Weingarten (Freiburg im Breisgau)

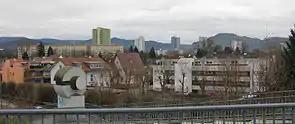
Weingarten

Weingarten is a municipal district of the city of Freiburg im Breisgau, Germany. In the north, it is separated by the river Dreisam from the district Betzenhausen, in the east beyond the rail tracks lies Haslach and in the south, separated by the Opfinger Road, the district Haslach-Haid. In the west, the new district Rieselfeld borders Weingarten.